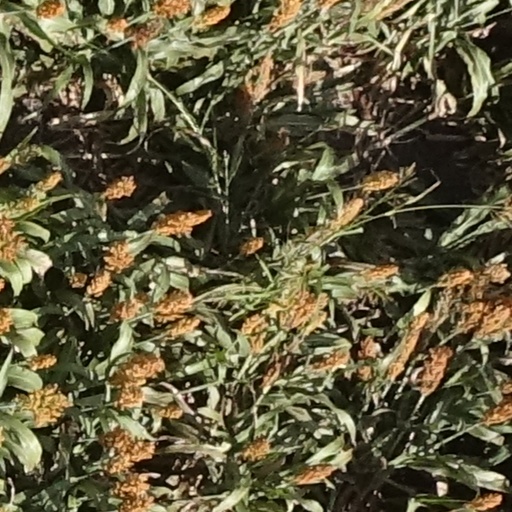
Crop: sorghum